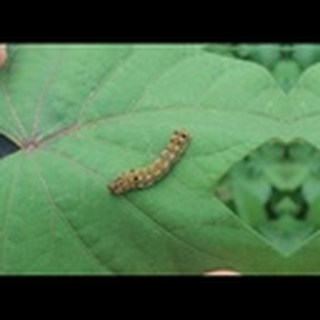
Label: cotton_army_worm